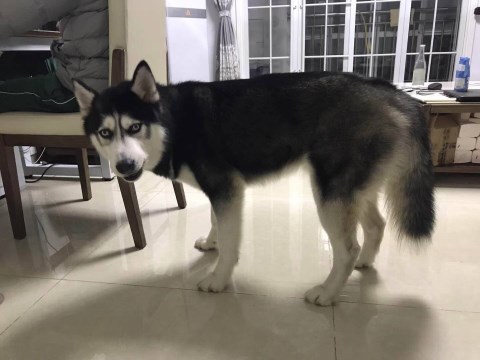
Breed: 1160-n000003-Siberian_husky